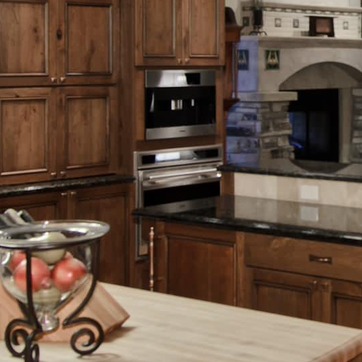
Material: metal